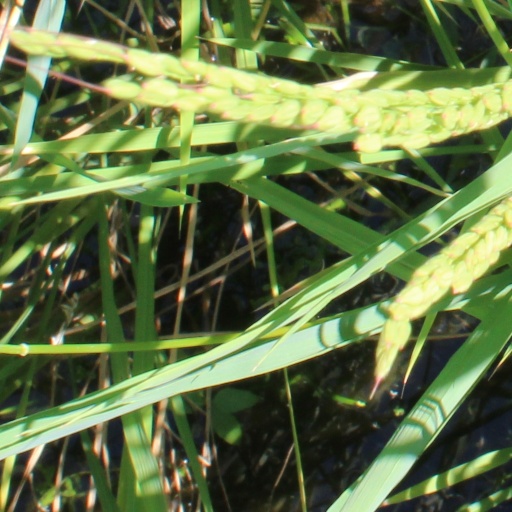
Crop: rice